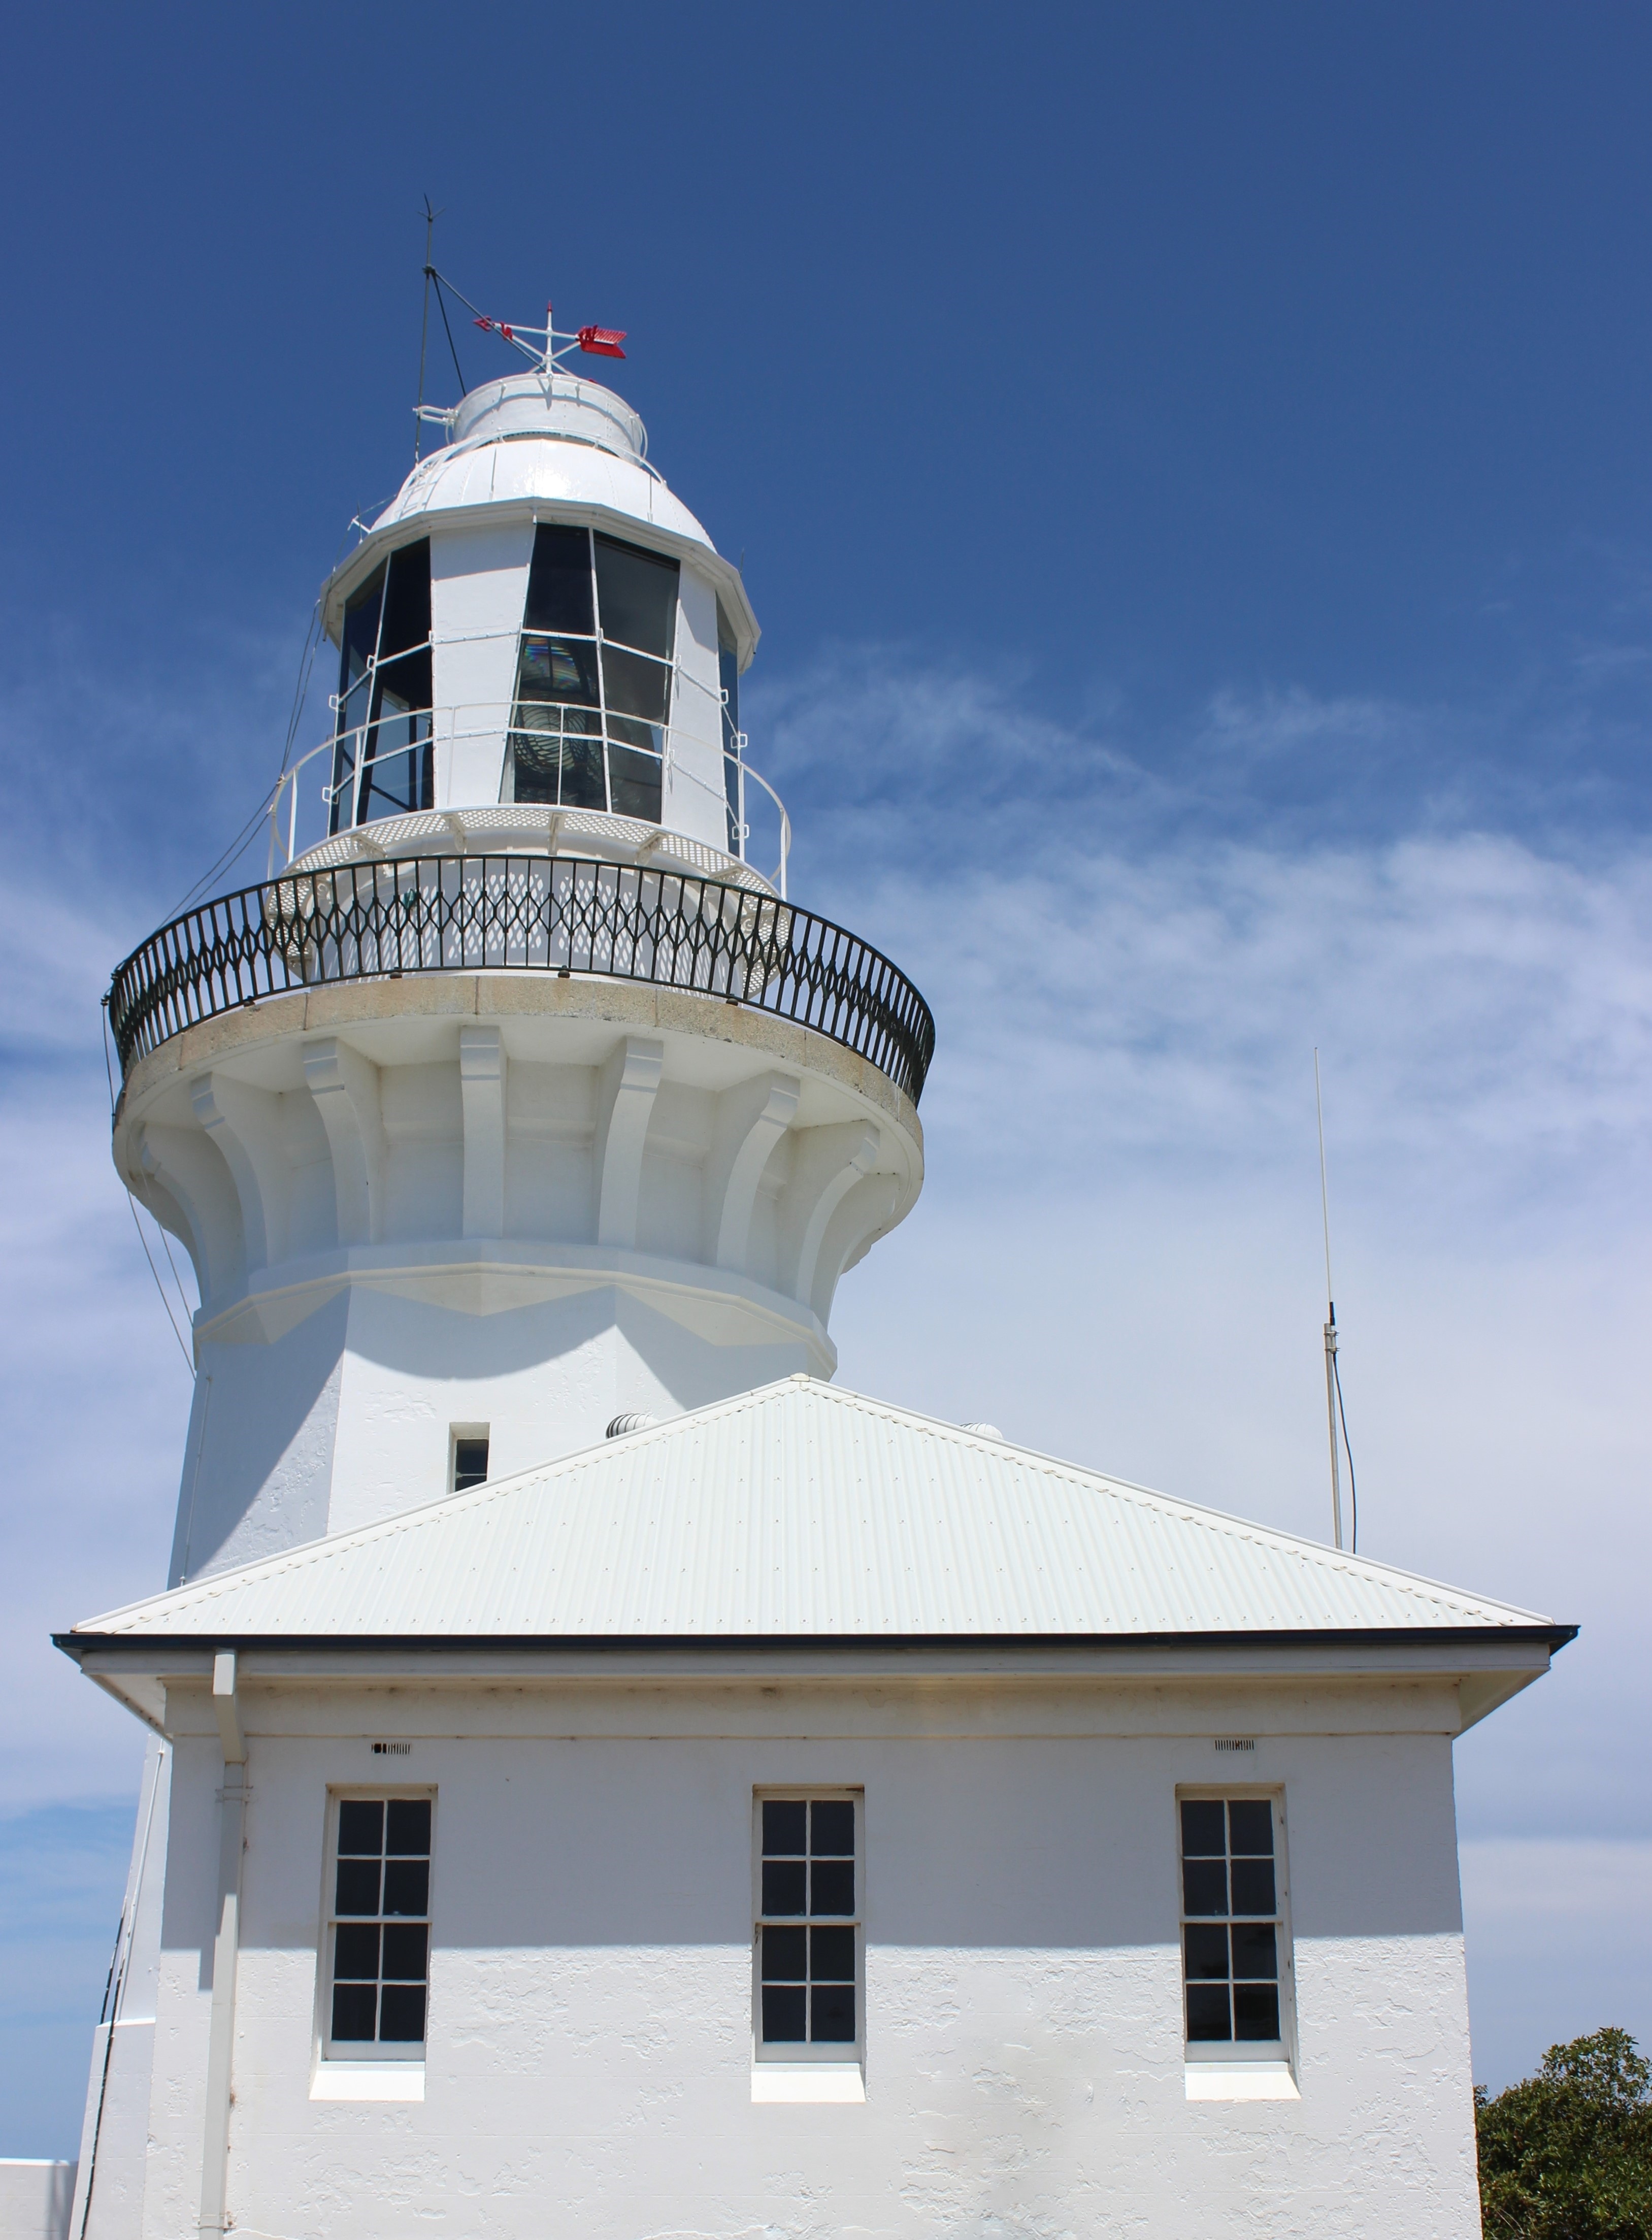
sea, lighthouse, white, tower, tasmania, control tower